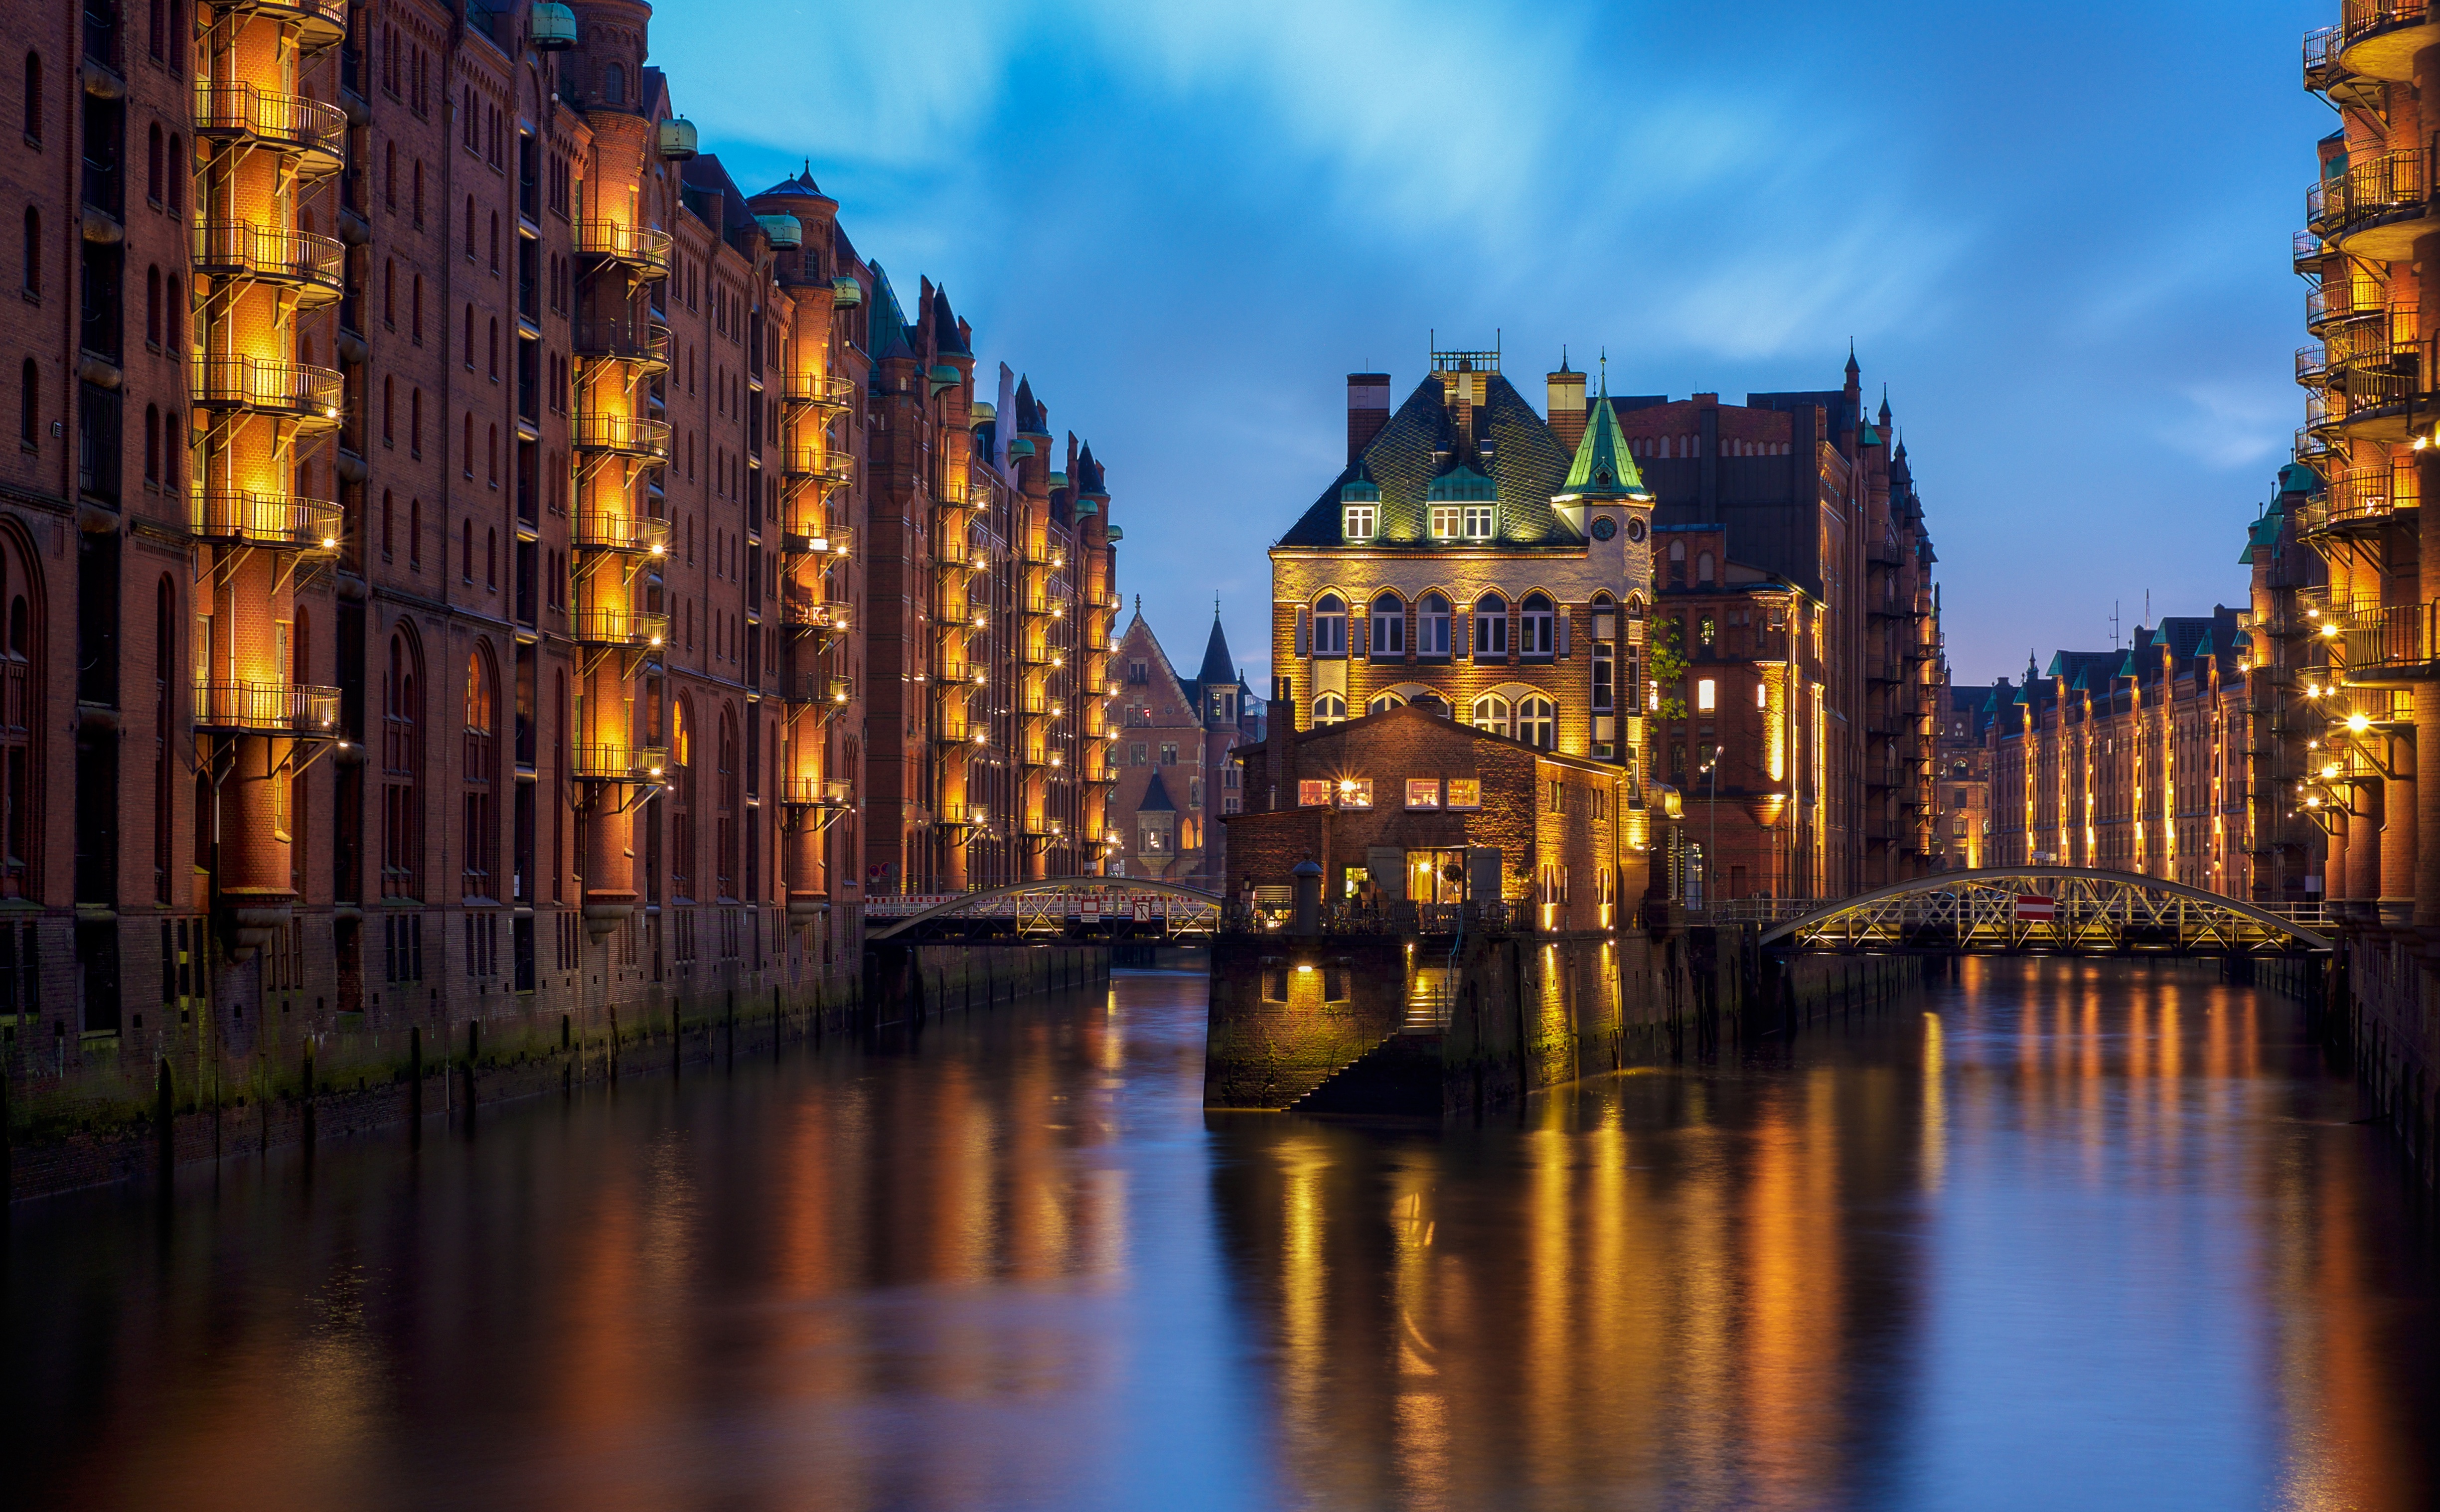
night, morning, town, city, skyscraper, river, canal, cityscape, downtown, dusk, evening, reflection, landmark, waterway, metropolis, urban area, geographical feature, human settlement